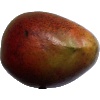
Label: Mango Red 1